NCAA Division I men's lacrosse tournament

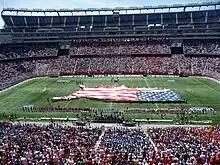
NCAA Championship 2009. Syracuse vs. Cornell pregame in Gillette Stadium. Syracuse would win 10-9 in OT.

The first Division I Championship tournament held in 1971 replaced the USILA and Wingate Memorial Trophy national title awards. As of 2023, 52 NCAA tournaments have been played (not held in 2020). In that span, 12 teams — Johns Hopkins, Syracuse, Princeton, North Carolina, Virginia, Cornell, Duke, Maryland, Loyola University (Maryland), Denver, Yale and Notre Dame — have won the national title with Syracuse leading with ten titles (plus one vacated by the NCAA). In all, 41 teams have participated in the NCAA tournament since its inception. Only seven unseeded teams — the 1988 Cornell Big Red, the 1991 Towson Tigers, the 2006 Massachusetts Minutemen, the 2010 Notre Dame Fighting Irish, the 2011 and 2012 Maryland Terrapins and the 2016 North Carolina Tar Heels — have made it to the championship game, and only ten unseeded teams have made it to the tournament semi-finals, the most recent being North Carolina in 2016. Johns Hopkins has appeared in every tournament but three (1971, 2013, 2021). The Number One seed in the tournament has won the title 22 times and there have been 13 undefeated National Champions. North Carolina in 2016 was the first unseeded team to win the national title.